Carlo Bonelli

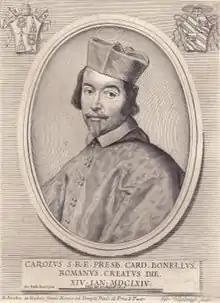
Carlo Bonelli

Carlo Bonelli (1612–1676) was an Italian lawyer and diplomat who was appointed a cardinal of the Roman Catholic Church in 1664.